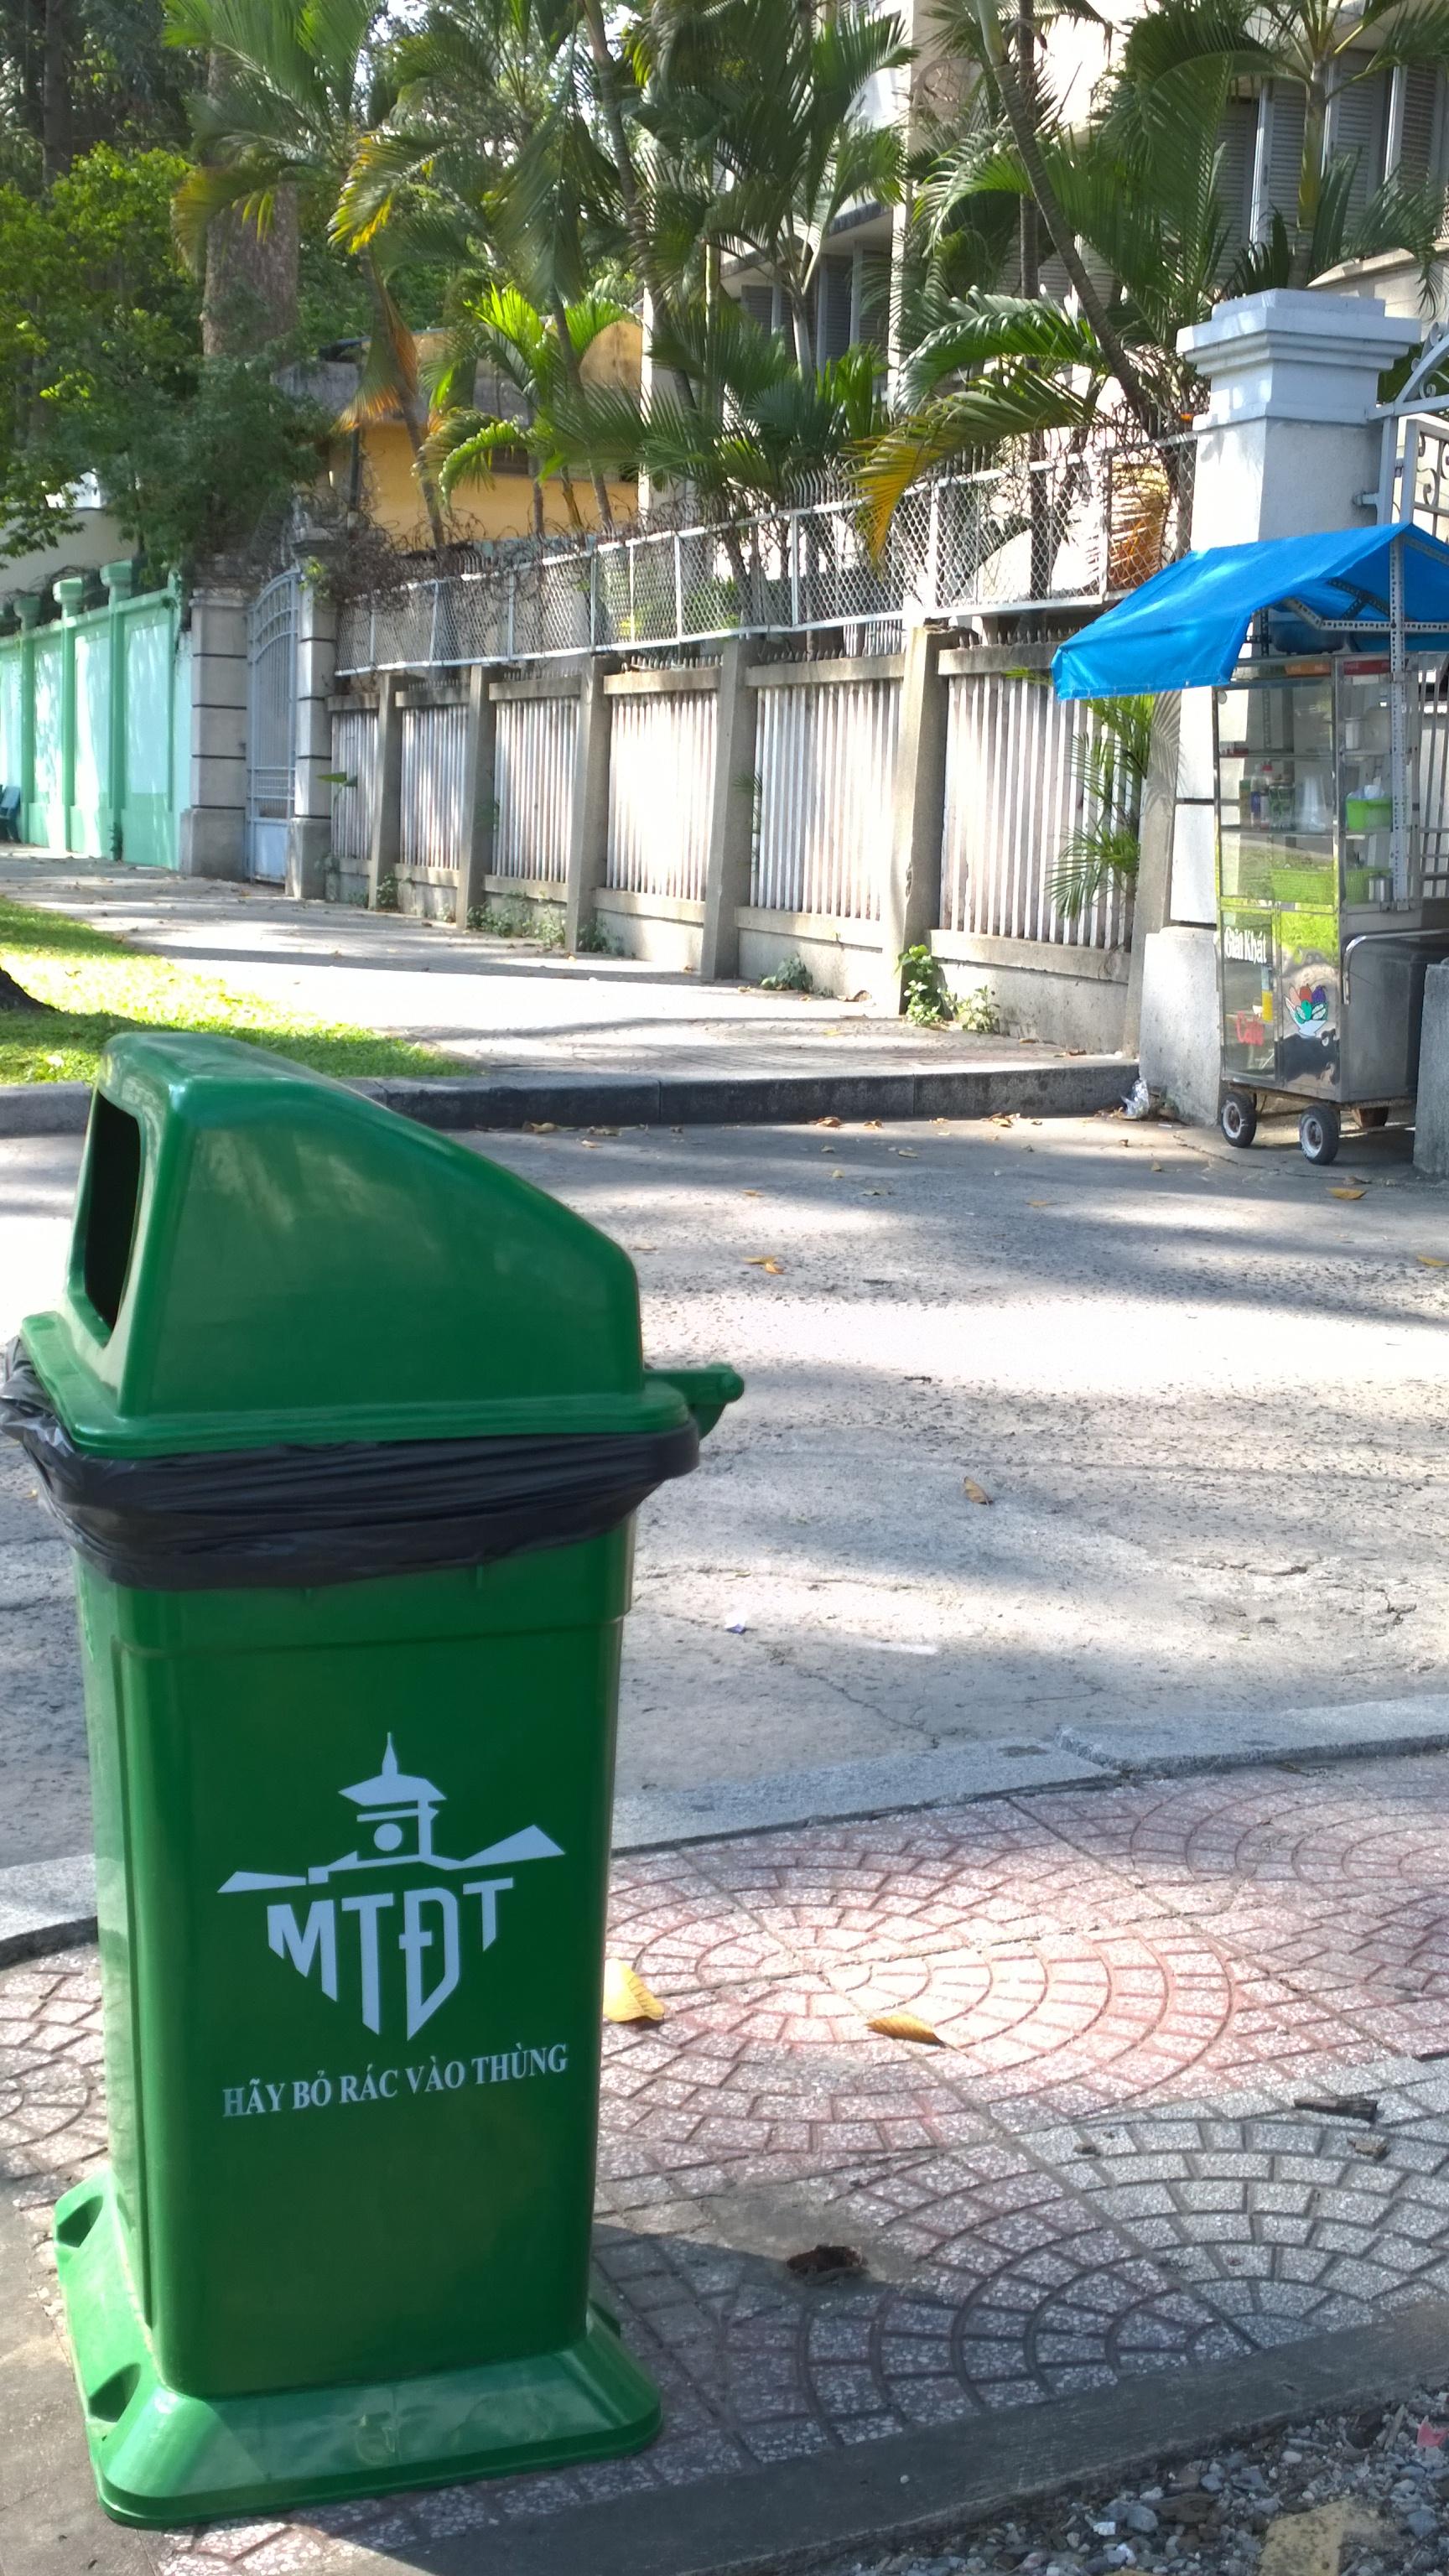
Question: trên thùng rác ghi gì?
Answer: ghi: hãy bỏ rác vào thùng